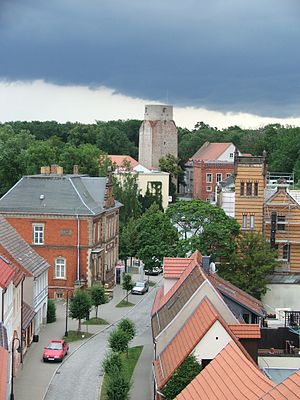
Bad Liebenwerda
Lubwartturm i Bad Liebenwerda
Bad Liebenwerda er en kurby i landkreis Elbe-Elster, in den sydvestlige del af tyske delstat Brandenburg. Den ligger ved floden Schwarze Elster, 57 km nordvest for Dresden, og 28 km øst for Torgau.